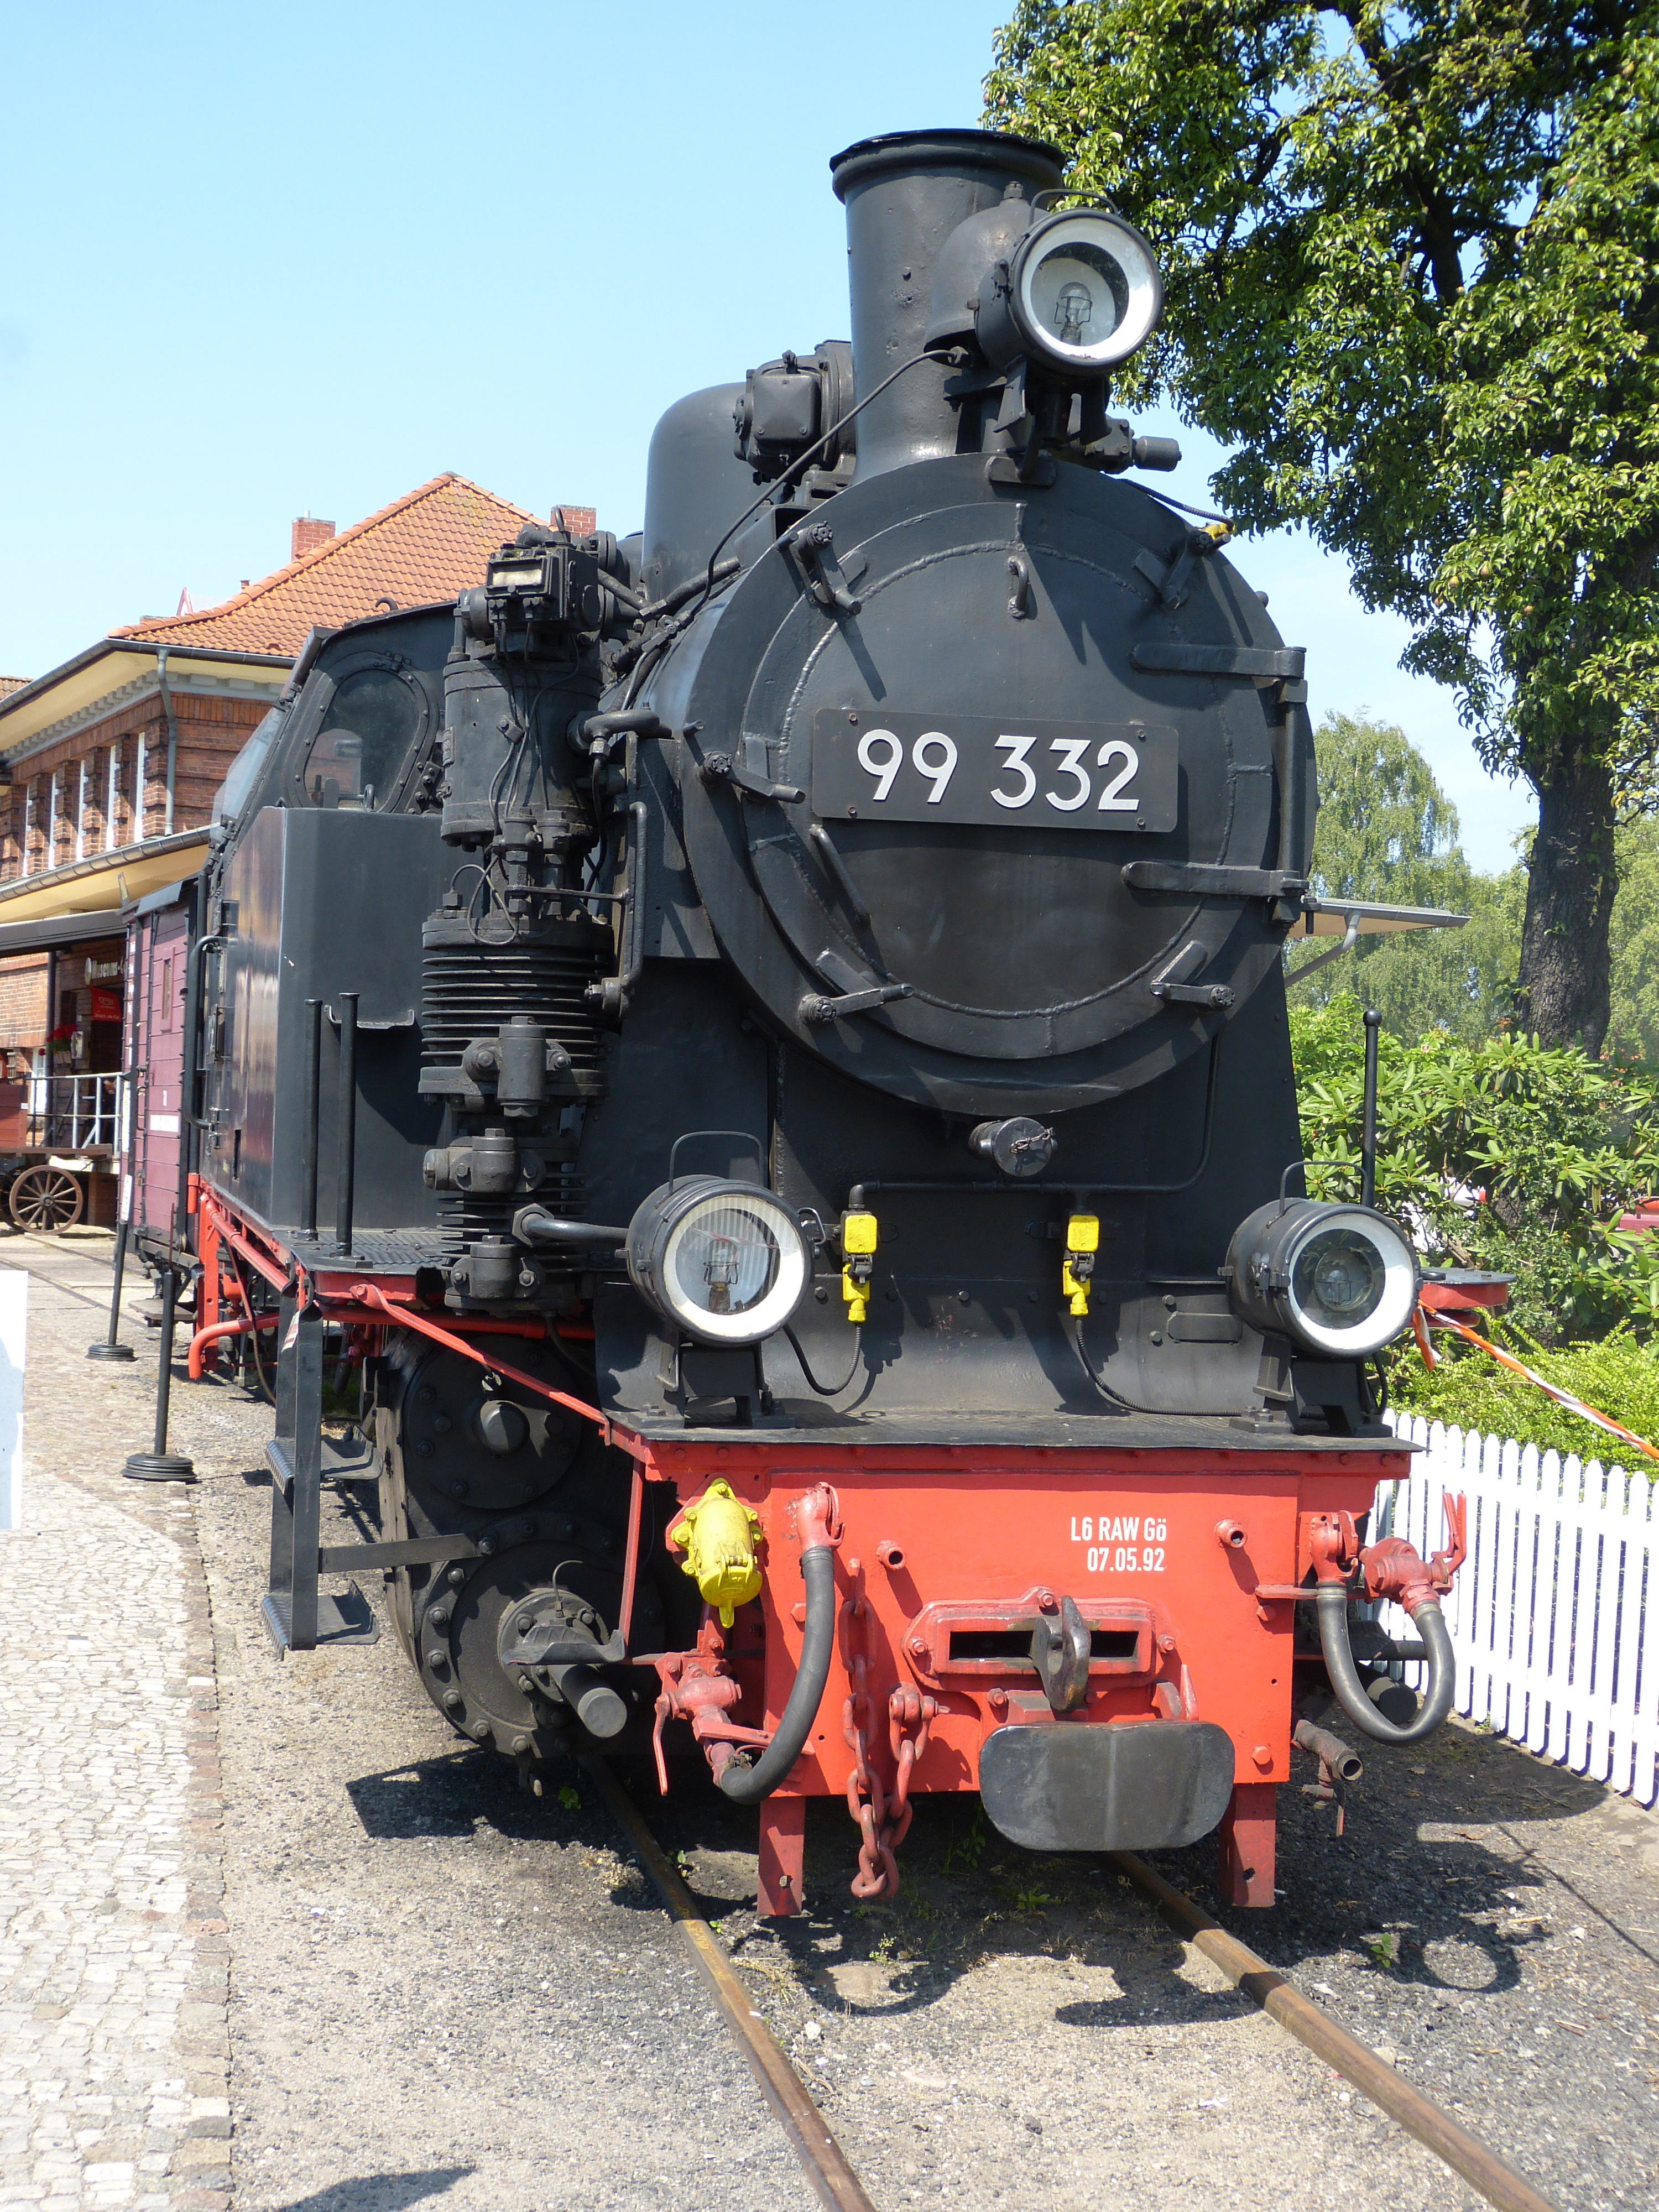
railway, old, train, asphalt, transport, vehicle, tourism, locomotive, engine, loco, nostalgic, steam engine, historically, rail transport, rail traffic, steam locomotive, land vehicle, k hlungsborn, molli web, automotive engine part